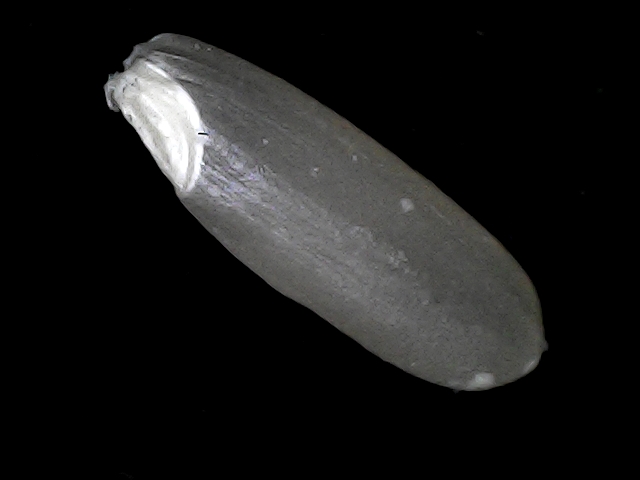
Rice variety: BD56